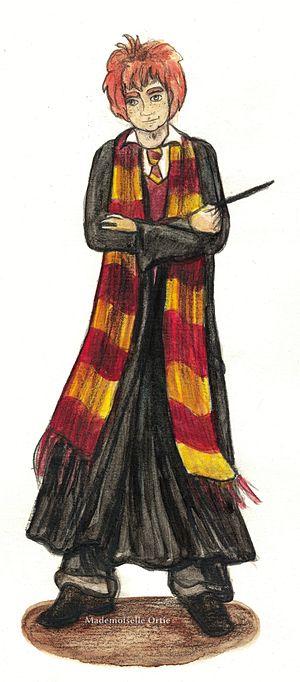
Fan art du personnage Ron Weasley issu de la saga Harry Potter réalisé à l'aquarelle et fusain par Mademoiselle Ortie aka Elodie Tihange. http://mademoiselleortie.deviantart.com
Ronald Bilius Weasley, dit Ron Weasley [ʁɔn wizle], est l'un des personnages principaux de la saga Harry Potter écrite par la romancière J. K. Rowling. Ron est le meilleur ami de Harry Potter et de Hermione Granger et il fait lui aussi partie de la maison Gryffondor à Poudlard.